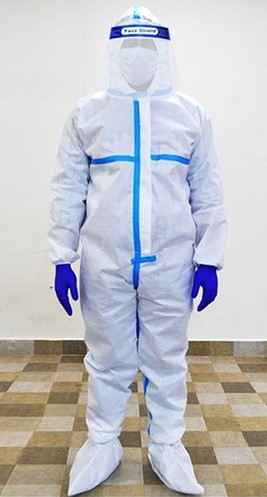
Objects detected:
Mask
Face_Shield
Gloves
Gloves
Coverall